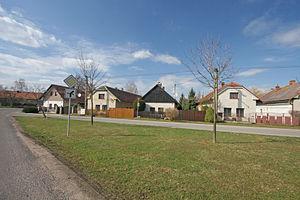
Písek est une commune du district de Hradec Králové, dans la région de Hradec Králové, en République tchèque. Sa population s'élevait à 264 habitants en 2017.